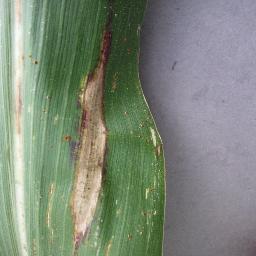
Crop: corn
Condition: (maize)_northern_blight